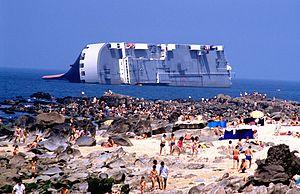
Dans la nuit du 26 au 27 avril 1988, le Reijin, naviguant en direction du port de Leixos (près de Porto au Portugal) afin d’y livrer des voitures, s’échoua en chavirant totalement à babord sur la plage de Madalena. Le Reijin était un cargo transporteur de véhicules japonais (voiturier) juste mis en service qui effectuait son voyage inaugural entre la Japon et l’Irlande avec plus de 5000 automobiles Toyota à son bord. Le navire et sa cargaison furent irrécupérables. Le Reijin a été démoli sur place. Il appartenait à l’armateur japonais Nippon Yusen Kaisha (NYK) et battait pavillon panaméen. Le Reijin mesurait 200 mètres de long."
La démolition navale est le processus par lequel un bateau ou un navire est démantelé en fin de vie afin d'en recycler les différents éléments.